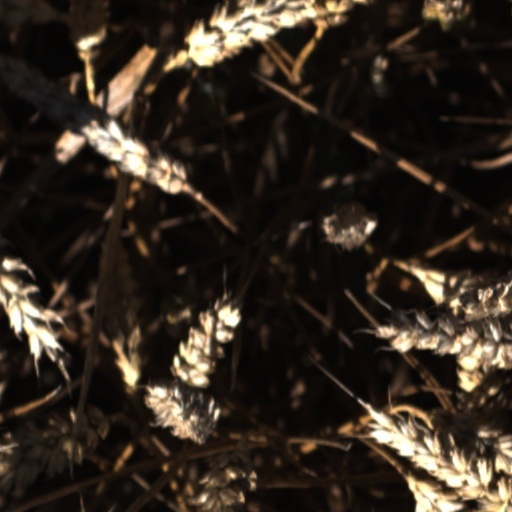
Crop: wheat